Kate Baker

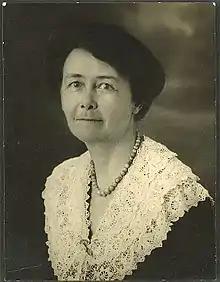
Miles Franklin had a tense collaboration with Kate Baker over a biography of Joseph Furphy

Miles Franklin had been corresponding with Baker since the mid-1930s, badgering her to write a biography of Furphy. Baker eventually agreed to work on the biography with Franklin and in late 1938 she travelled to Sydney to live with Franklin for the duration of their collaboration. The two women worked together for five months and in June 1939 submitted the manuscript "Who Was Joseph Furphy" to "The Bulletin". The two evidently found working together challenging. Baker wrote to Victor Kennedy that she felt she had suffered "a touch of purgatory, whose cleansing fires burn out every touch of self-conceit and vanity". Franklin also found Baker to be trying, not least because by this point Baker was growing increasingly deaf – on 13 February 1939 she wrote in her diary "Hot day. The fatigue of trying to get K.B. [Kate Baker] to hear is killing. She has no idea of literary procedure or construction and one can't yell a notion into her deafness." Franklin, who had a more prosaic view of Furphy than Baker – who refused to see his imperfections – wrote to J. K. Moir that Baker had the "illusion that she created Furphy", and that she "lives and breathes and thinks only of Furphy... he is her monomania".